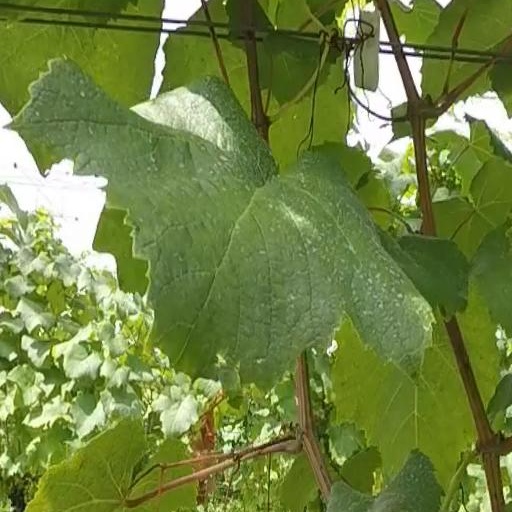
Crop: grape